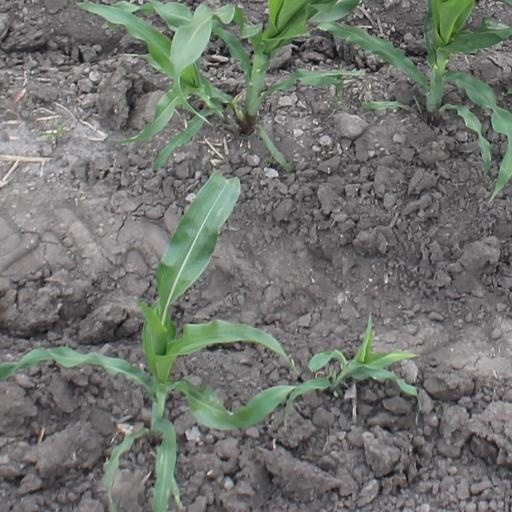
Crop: maize; corn